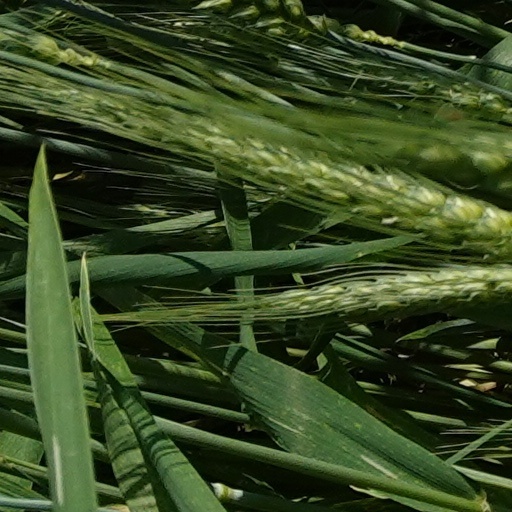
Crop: wheat